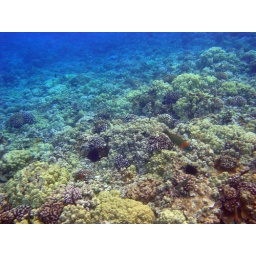
The fish with the orange band near the head are saddle wrasses.